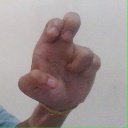
अक्षर: अ